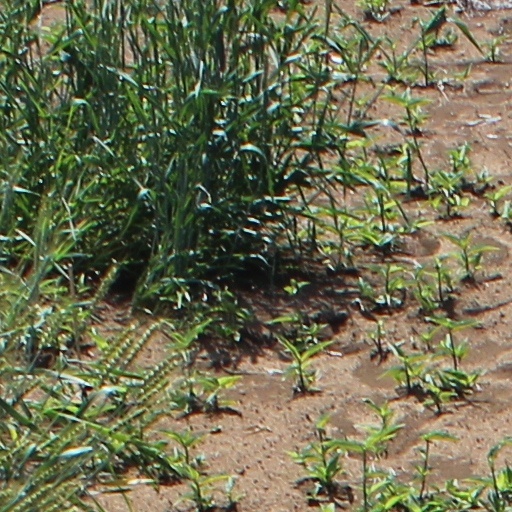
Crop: wheat